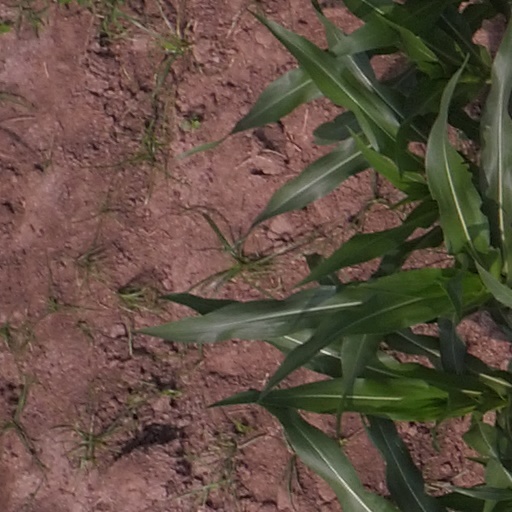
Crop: maize; corn